Anthony da Costa

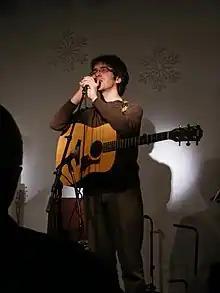
Nashville, 2017

Anthony da Costa (born 1991 in Bronx, NY) is an American singer-songwriter based in Nashville, TN. He has been writing and performing original material since he was 13 years old. He names Ryan Adams, Dan Bern, and Bob Dylan as some of his biggest songwriting influences. He attended Columbia University and graduated with a bachelor's degree in ancient Greek and Roman history in 2013. In 2016, Anthony released his latest solo album, "Da Costa," which was self-produced and features Aaron Lee Tasjan, Devon Sproule, and members of Ben Kweller, Eric Johnson and Okkervil River. Anthony is also an in-demand live and session guitarist, having toured with Aoife O'Donovan of Crooked Still, Jimmy LaFave, Joy Williams, the Grammy-award-winning songwriter Sarah Jarosz, and two-time IBMA Guitar Player of the Year Molly Tuttle.